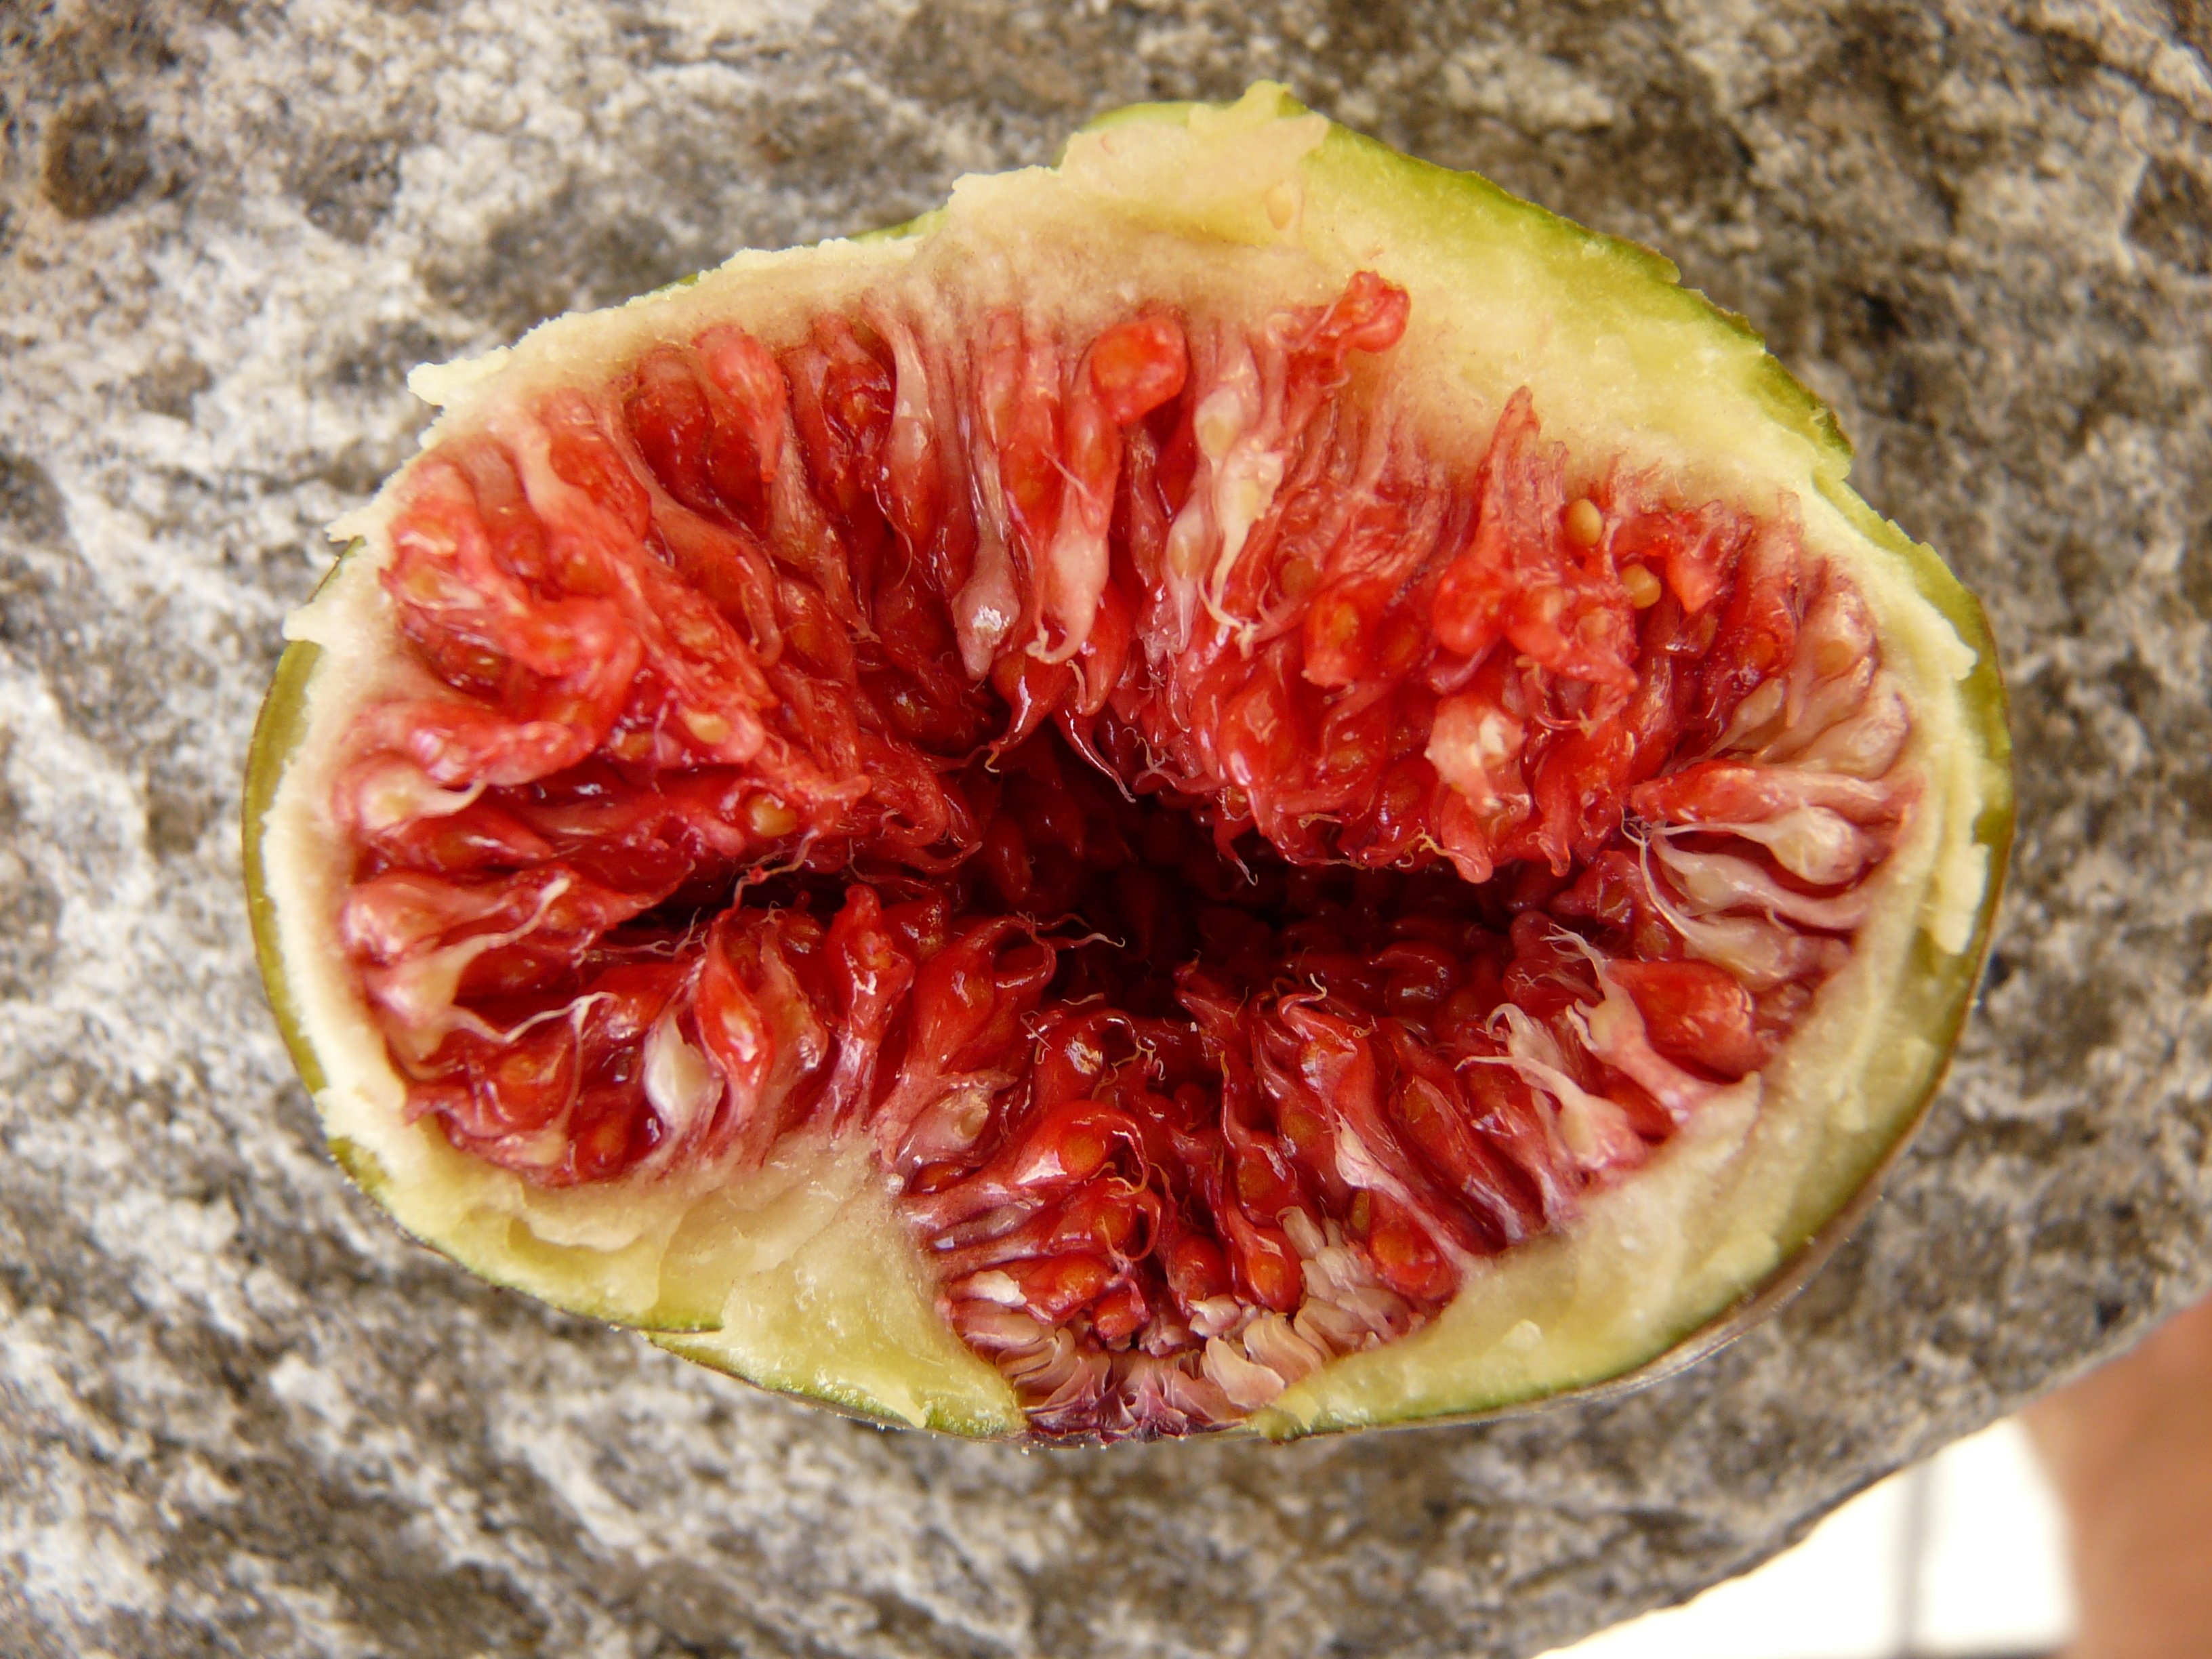
plant, fruit, food, red, produce, eat, fig, pulp, nuclear, flowering plant, land plant, medicinal mushroom